Che Kung Temple

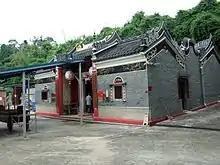
Che Kung Miu in Ho Chung.

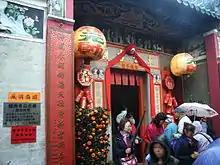
Che Kung Miu in Ho Chung.

Situated on the banks of the Ho Chung River, and half a mile from Ho Chung Village in Sai Kung District, the temple is one of the oldest in Hong Kong and worship General Che, his son and his grandson. Initially built in the mid-16th century, the temple predates its popular counterpart near Tai Wai in Sha Tin District, which is said to worship the grandson of General Che. The present temple structure probably dates largely from 1878, while the temple furniture probably dates from the Xianfeng era (1850–1861).